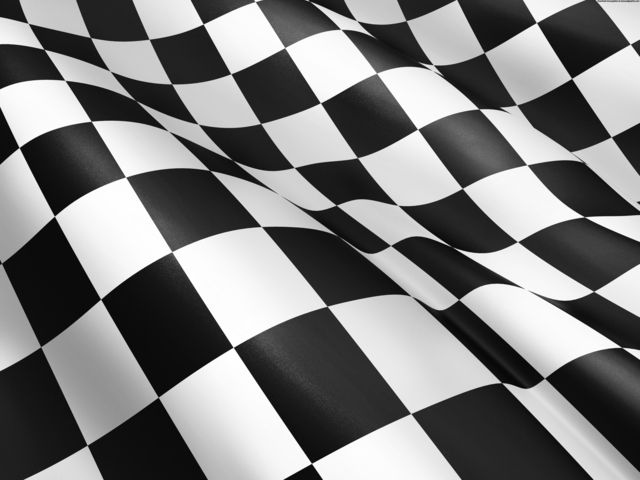
Texture: chequered